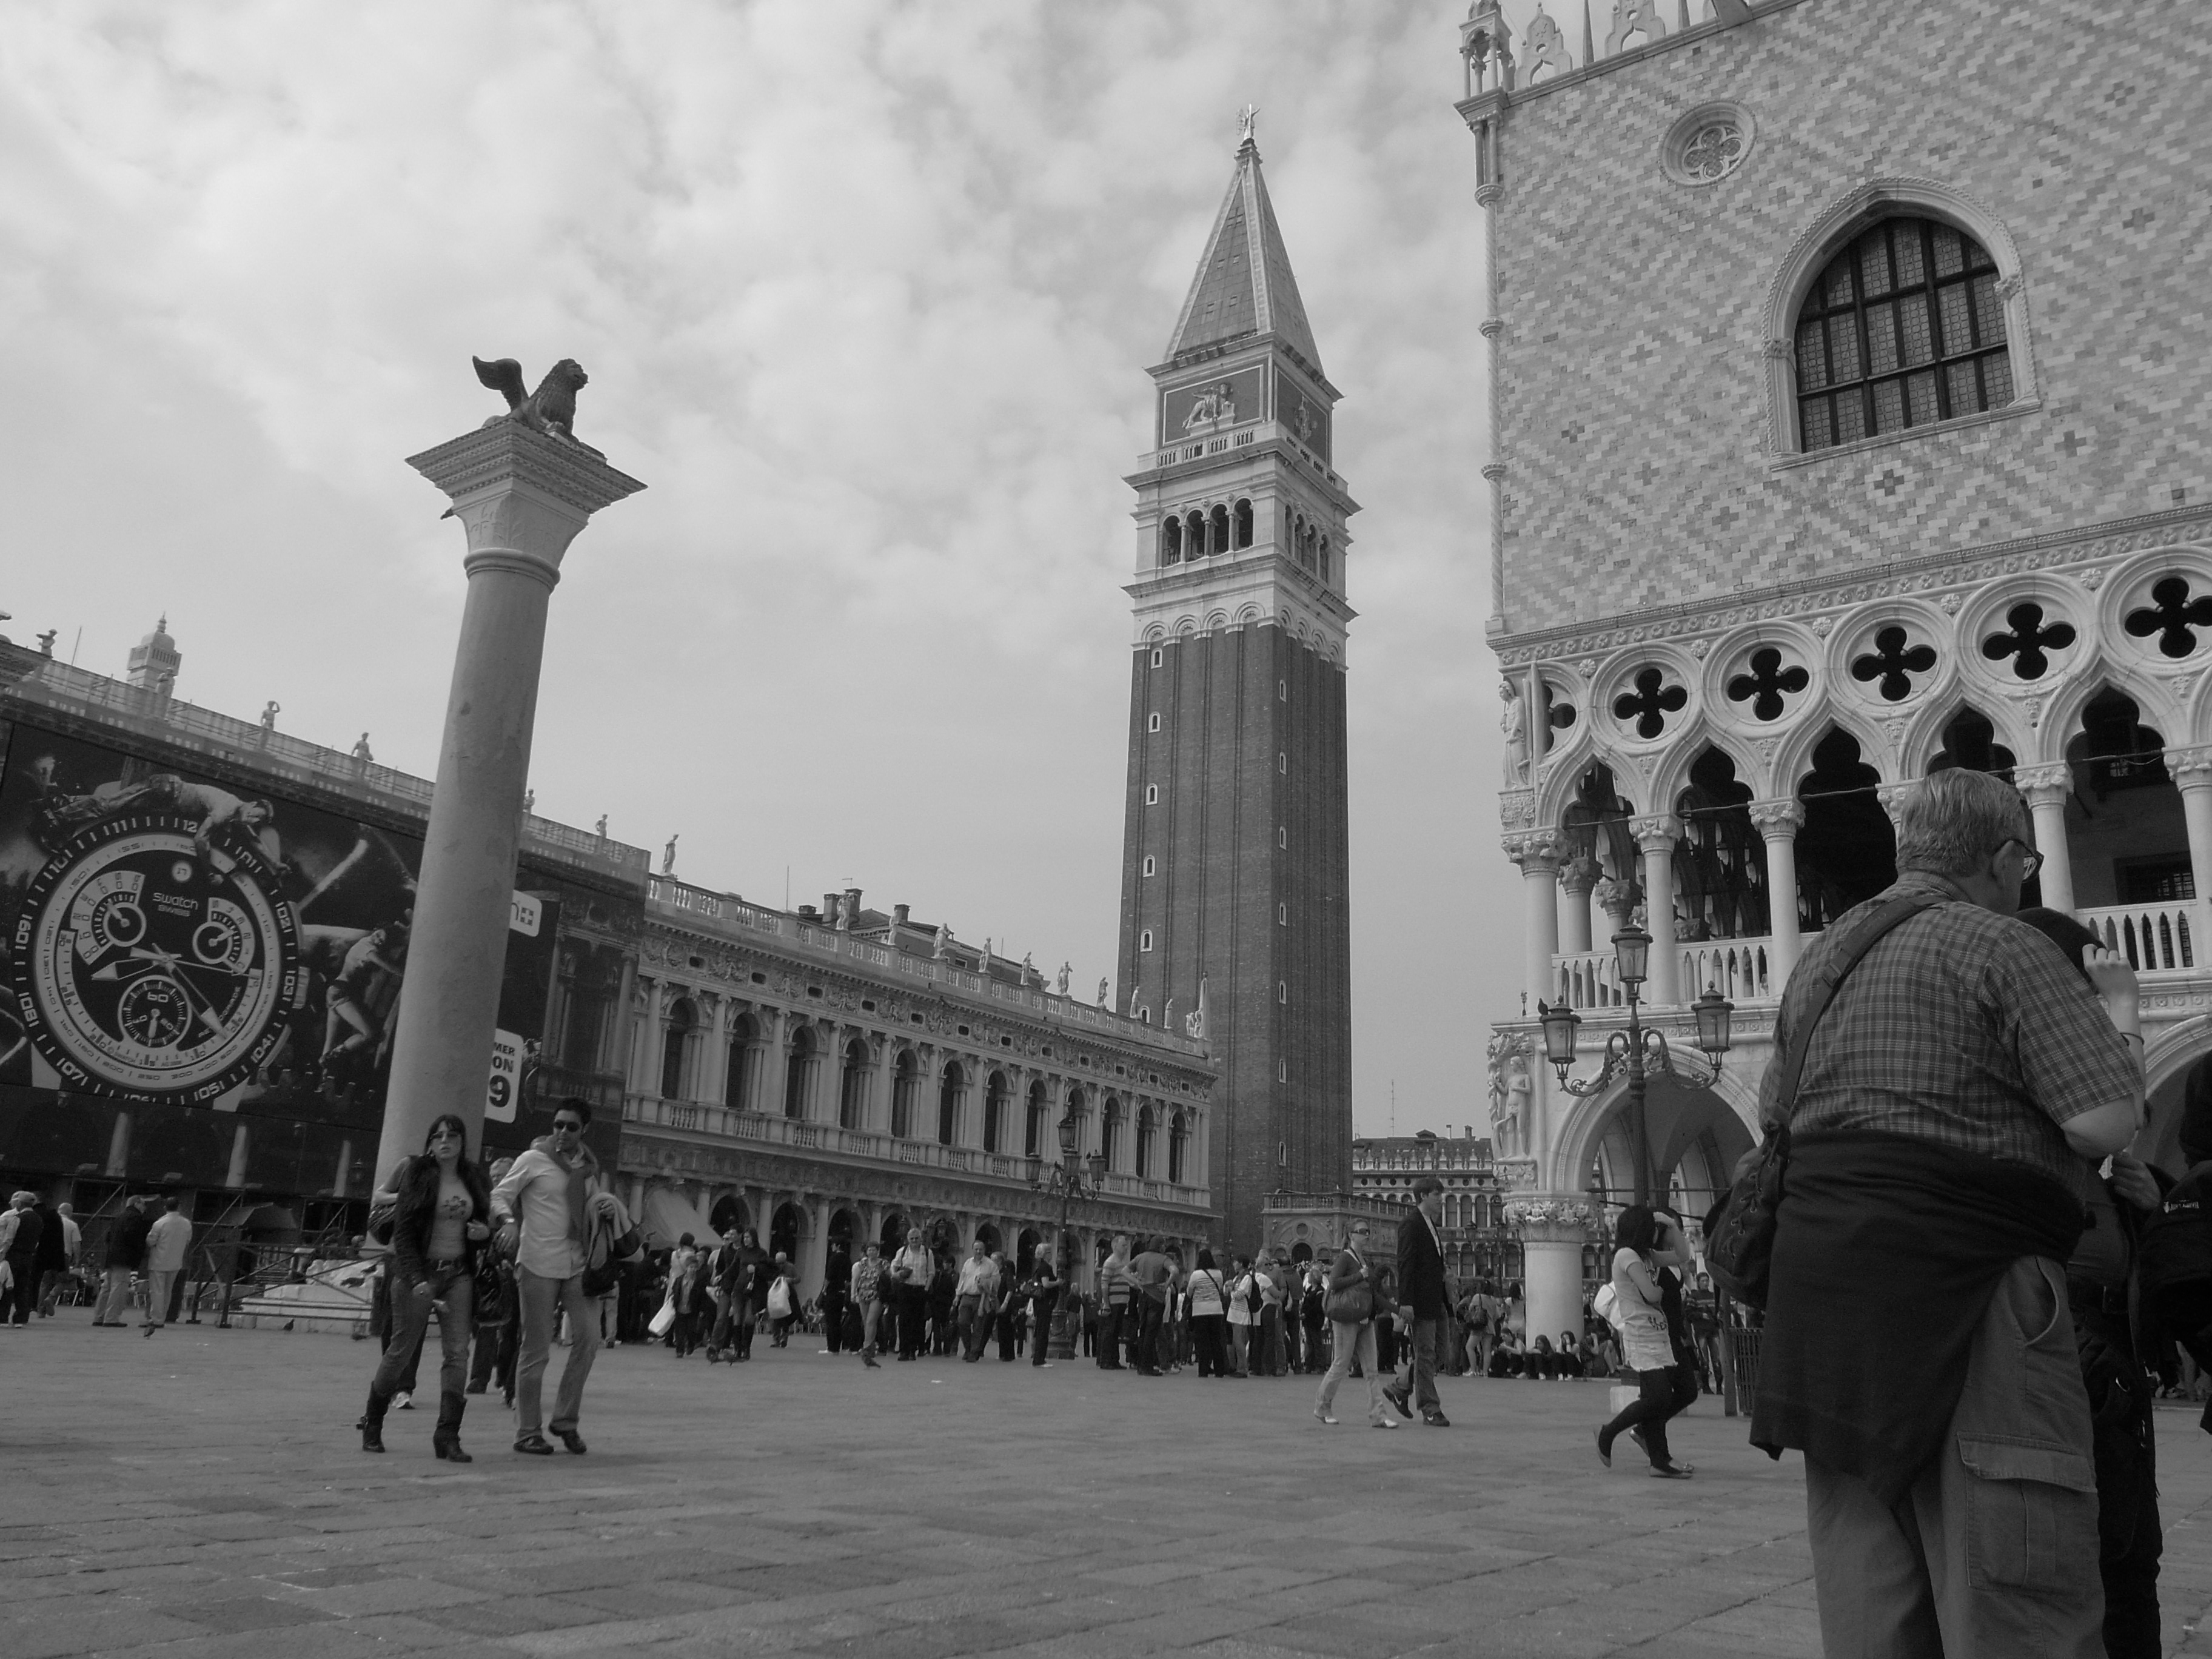
black and white, street, city, monument, statue, tower, landmark, venice, cathedral, monochrome, place of worship, world, san, temple, history, marco, town square, heritage, piazza, weltkulturerbe, unescowelterbe, venedig, markusplatz, monochrome photography, ancient history, human settlement